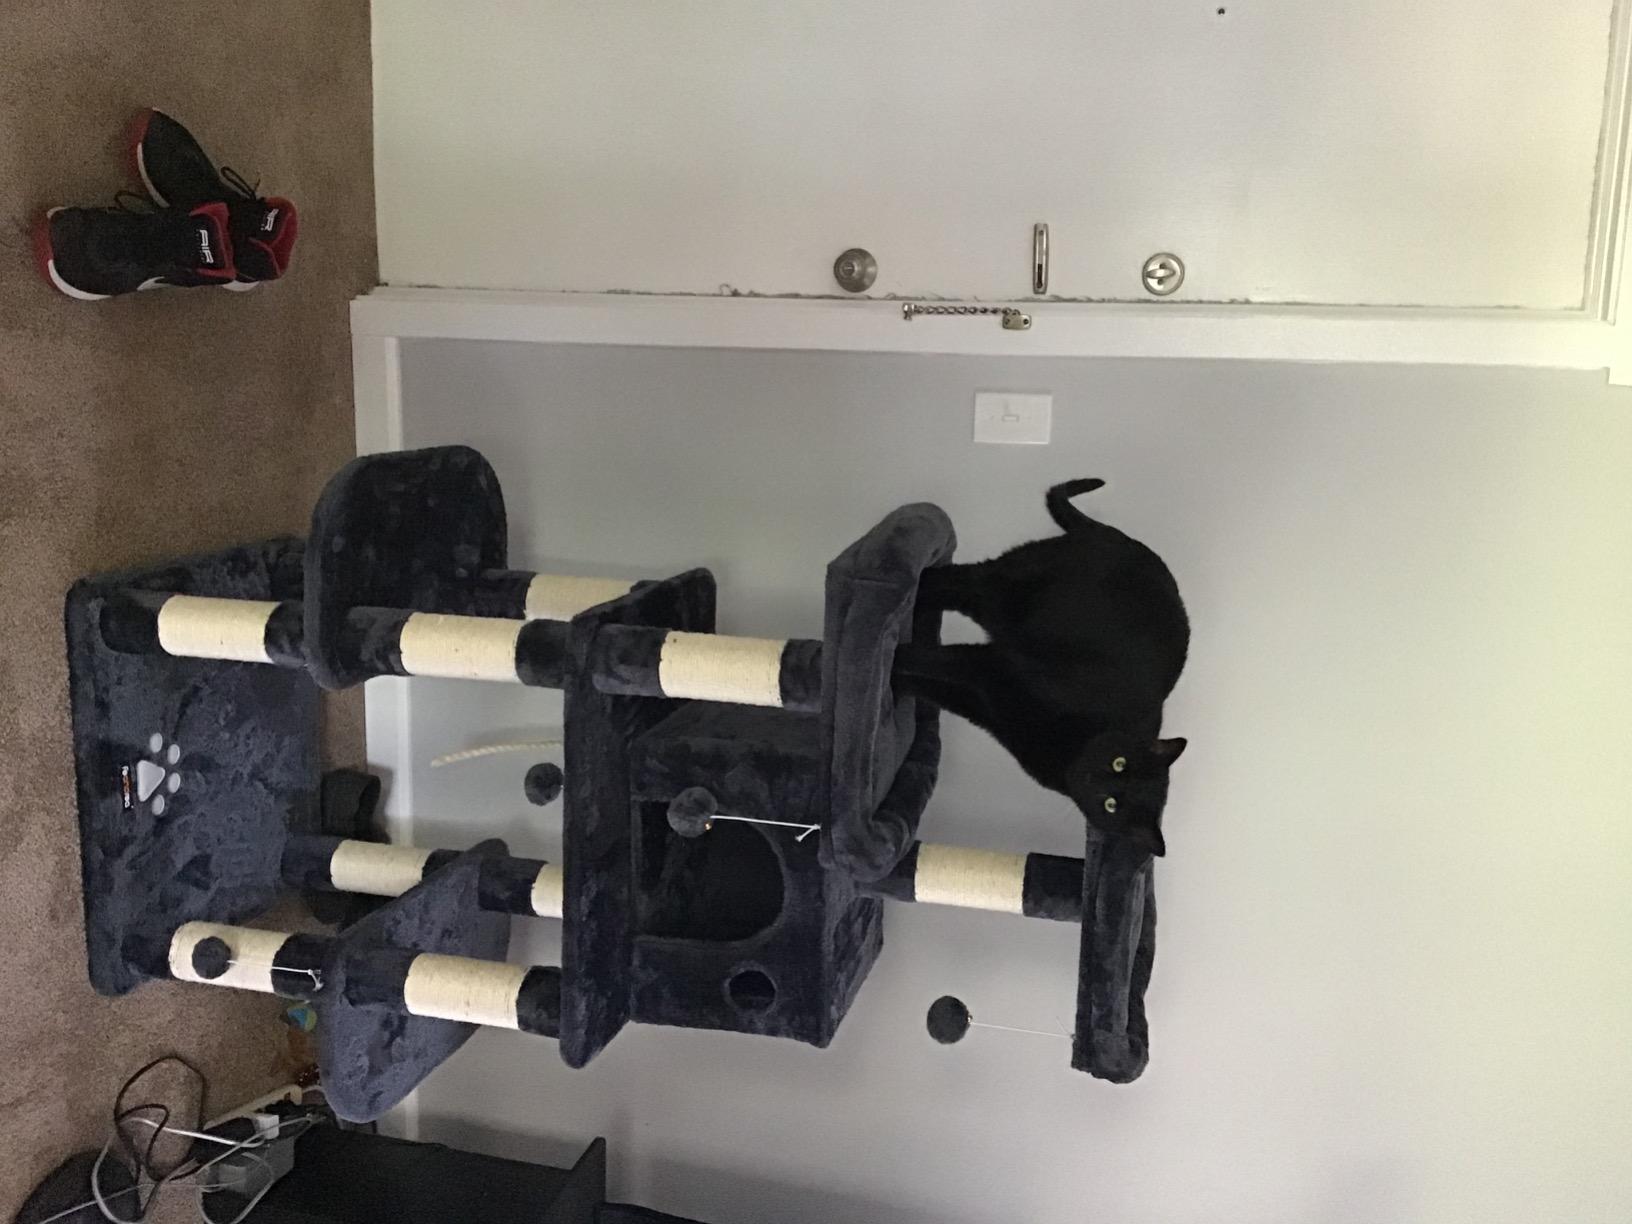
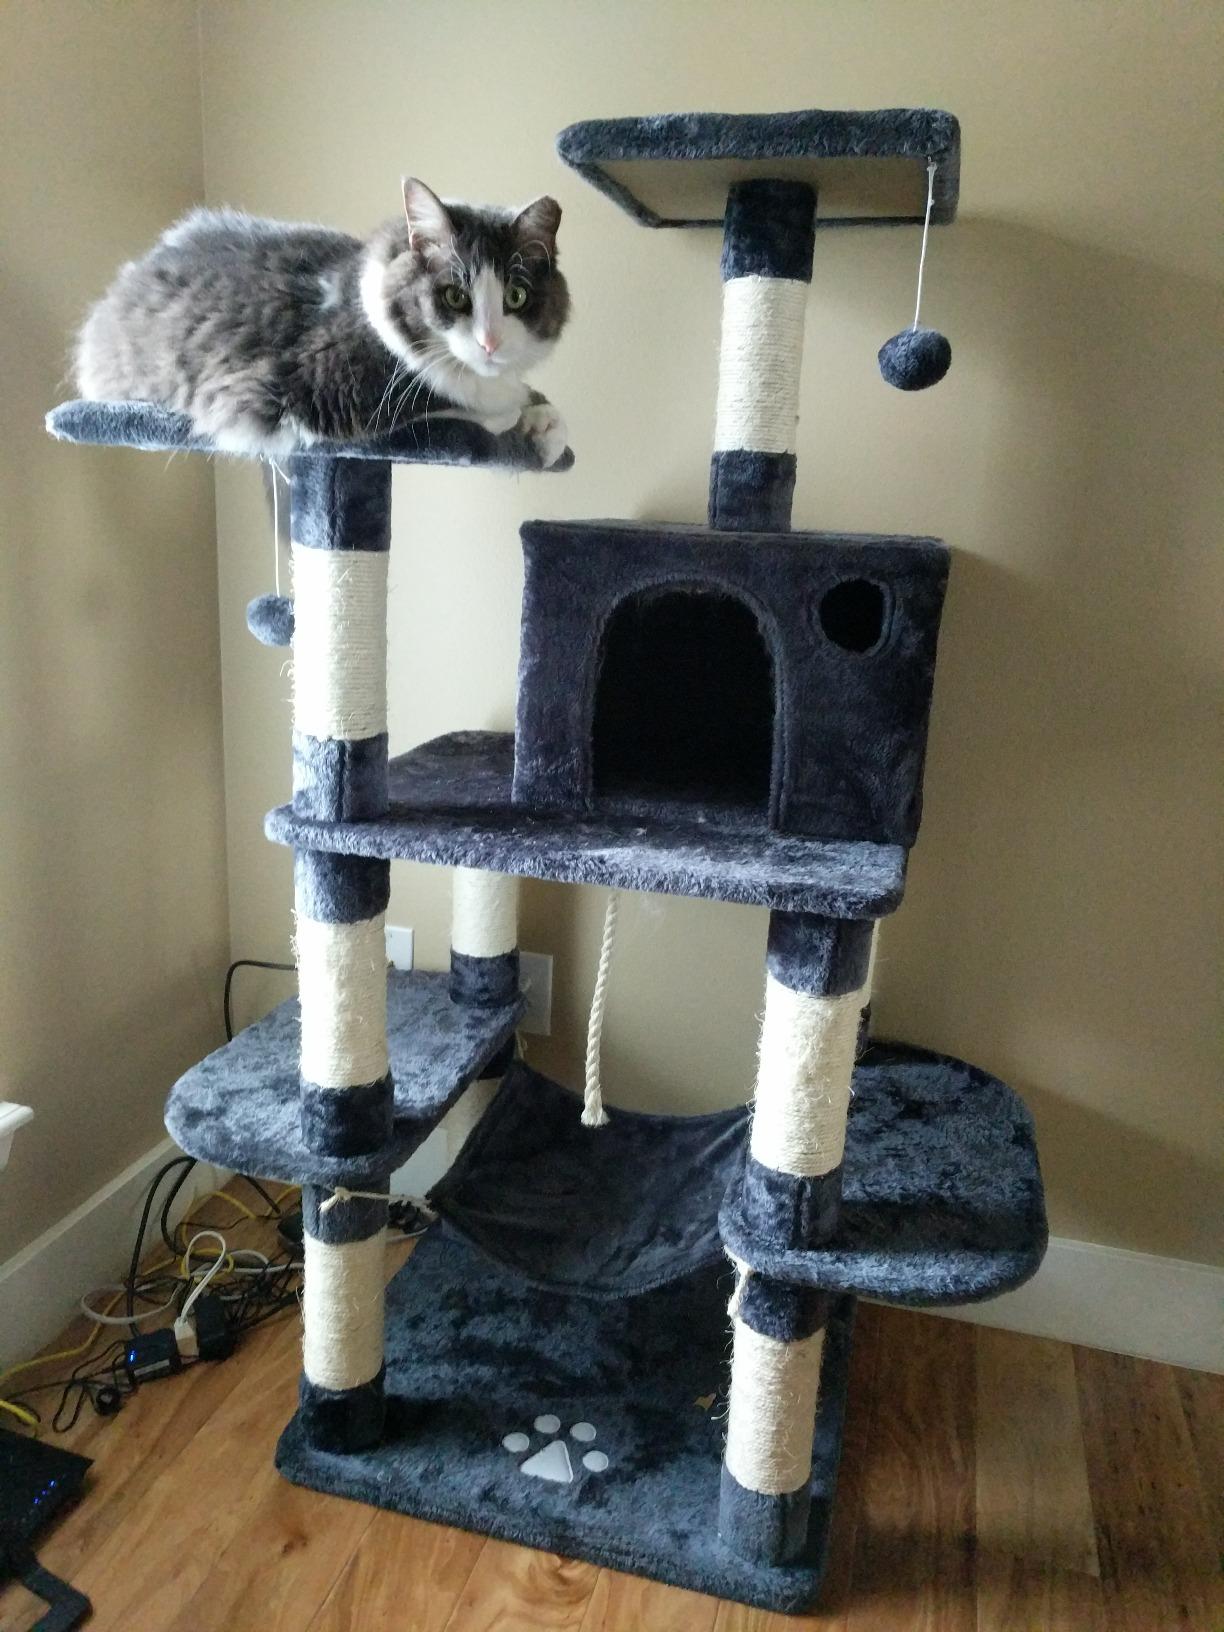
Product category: items_cat tree
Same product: yes